The Underneath (film)

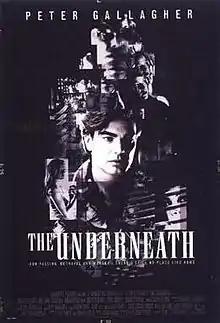
Theatrical release poster

The Underneath is a 1995 American crime film directed by Steven Soderbergh, from a screenplay he co-wrote under the pseudonym Sam Lowry with Daniel Fuchs, and starring Peter Gallagher and Alison Elliott. The film is based on the novel "Criss Cross" by Don Tracy, and is a remake of the original 1949 film adapted from the novel by Daniel Fuchs. The plot revolves around many themes common to film noir, including romantic intrigue, a botched crime, and a surprise ending.